AMC Spirit

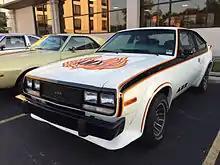
1979 AMX with standard striping

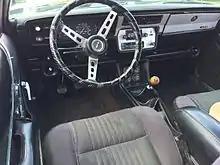
1979 AMX interior with standard 4-speed

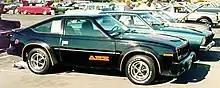
1980 AMX finished in Classic Black

An AMX version of the Spirit liftback was offered for 1979 and 1980 as a way of invoking the memory of the original two-seat 1968 through 1970 AMX.